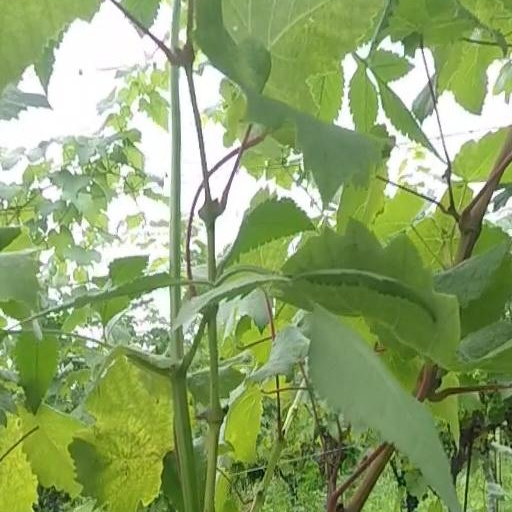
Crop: grape